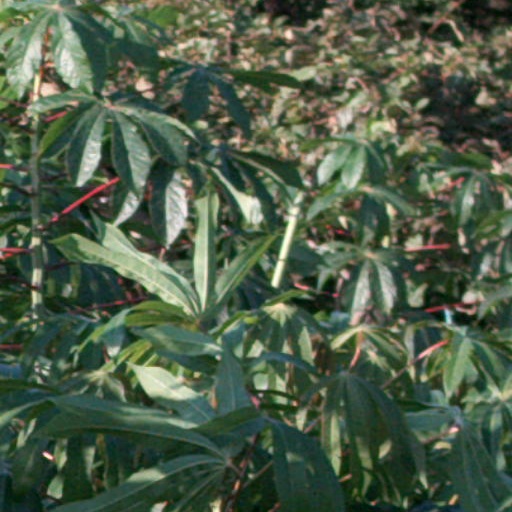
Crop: cassava